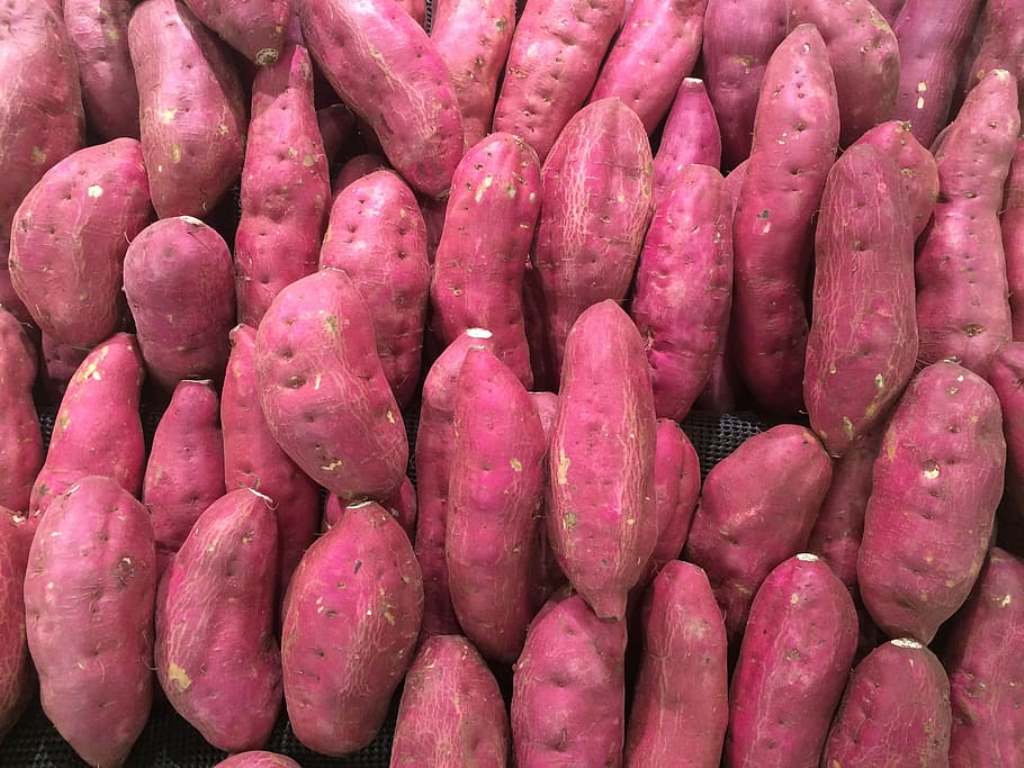
Label: sweet_potato